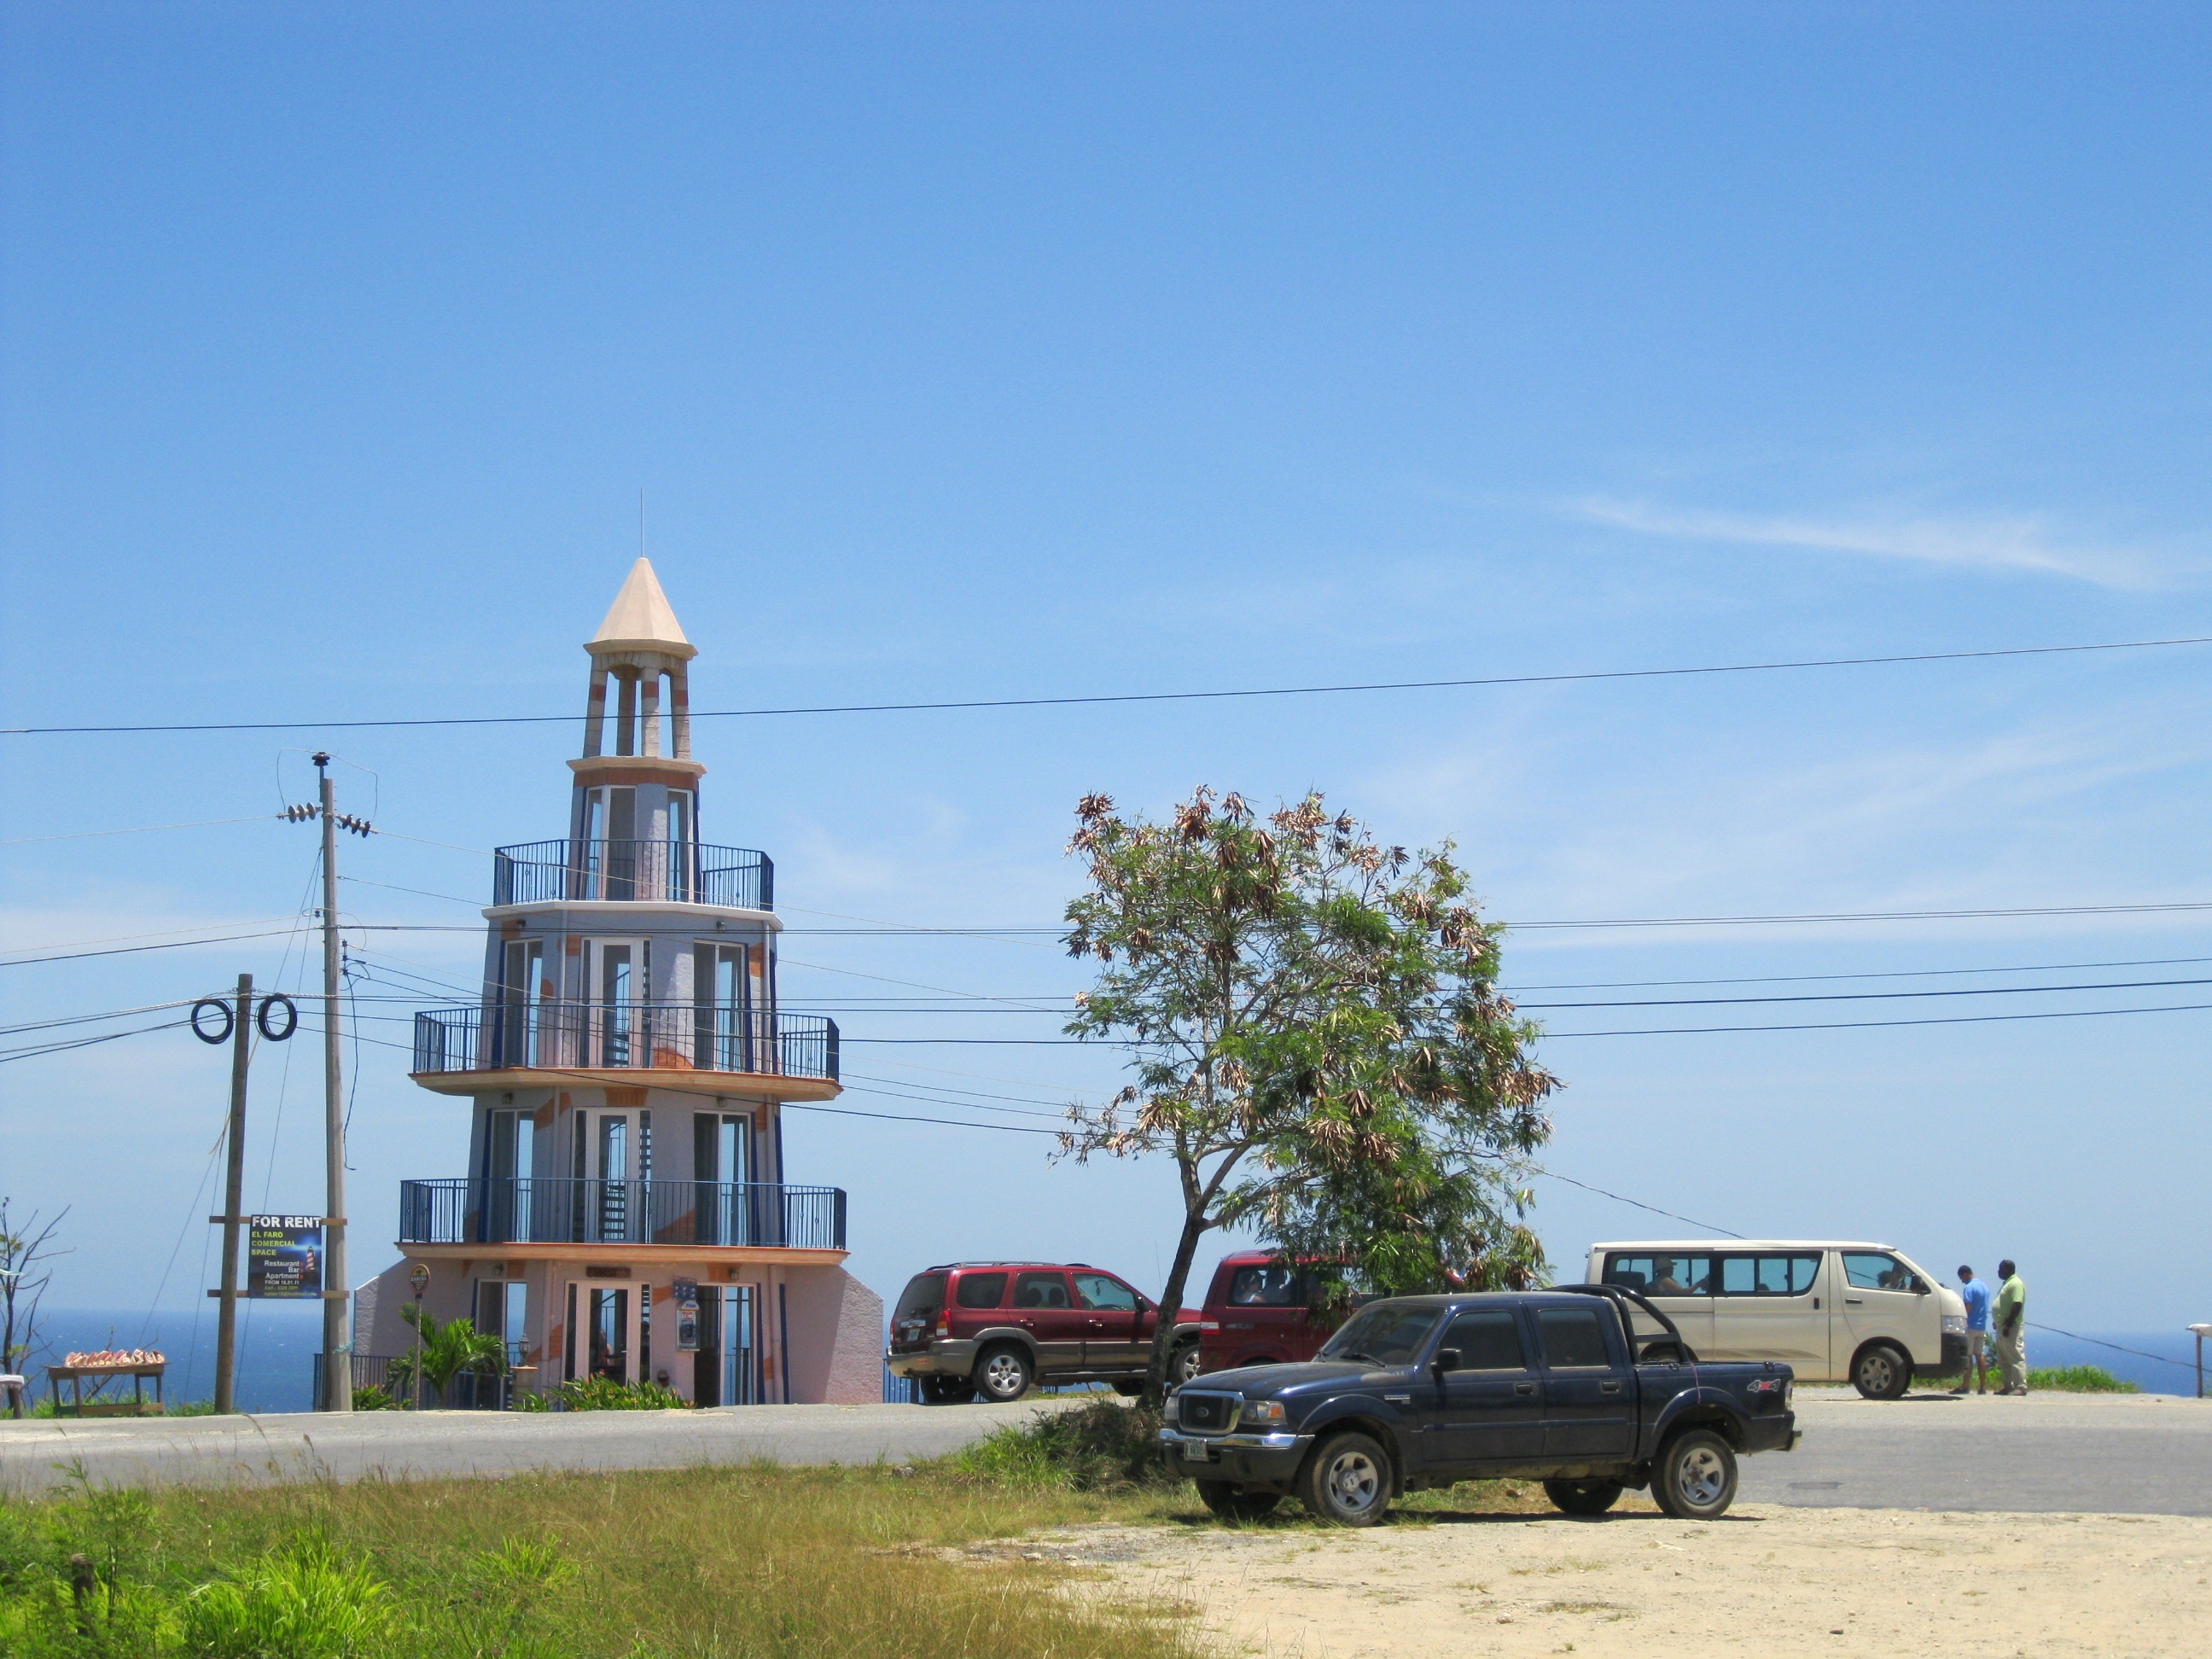
beach, sea, coast, lighthouse, town, vacation, tower, litoral, caribbean